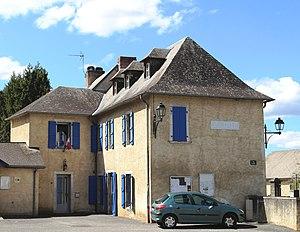
Mairie d'Ordizan (Hautes-Pyrénées)
Ordizan est une commune française située dans le département des Hautes-Pyrénées, en région Occitanie.